Christopher Lydon

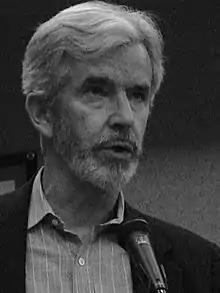
Christopher Lydon

Christopher Lydon (born 1940 in Boston, Massachusetts) is an American media personality and author. He was the original host of "The Connection", produced by WBUR and syndicated to other NPR stations, and created "Open Source", a weekly radio program on WBUR.